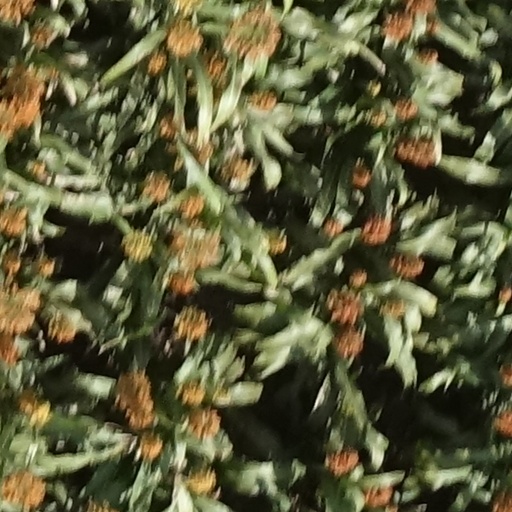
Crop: sorghum